Sigmundstor

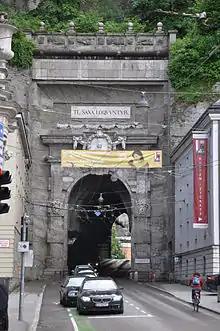
Eastern entrance and view through the Sigmundstor, facing west

The Sigmundstor, often still known as the Neutor, is a road tunnel in Salzburg that also forms one of the city gates of the historic Altstadt. It connects the Altstadt with the Riedenburg quarter through the Mönchsberg mountain. Built in the 18th century, it is the oldest road tunnel in Austria.